Clacton-on-Sea

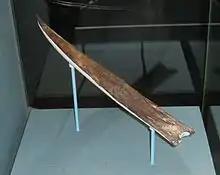
Clacton Spear, Natural History Museum, London

Deposits at Clacton have provided important evidence for the Lower Palaeolithic occupation of Britain by "Homo heidelbergensis" during the Hoxnian Interglacial, around 424-375,000 years ago, including stone tools of the titular Clactonian industry. At this time Britain had a temperate deciduous forest environment and climate similar to today. The "Clacton Spear", a wooden (yew) spear found in these deposits around Clacton in 1911 is the world's oldest known wooden spear.